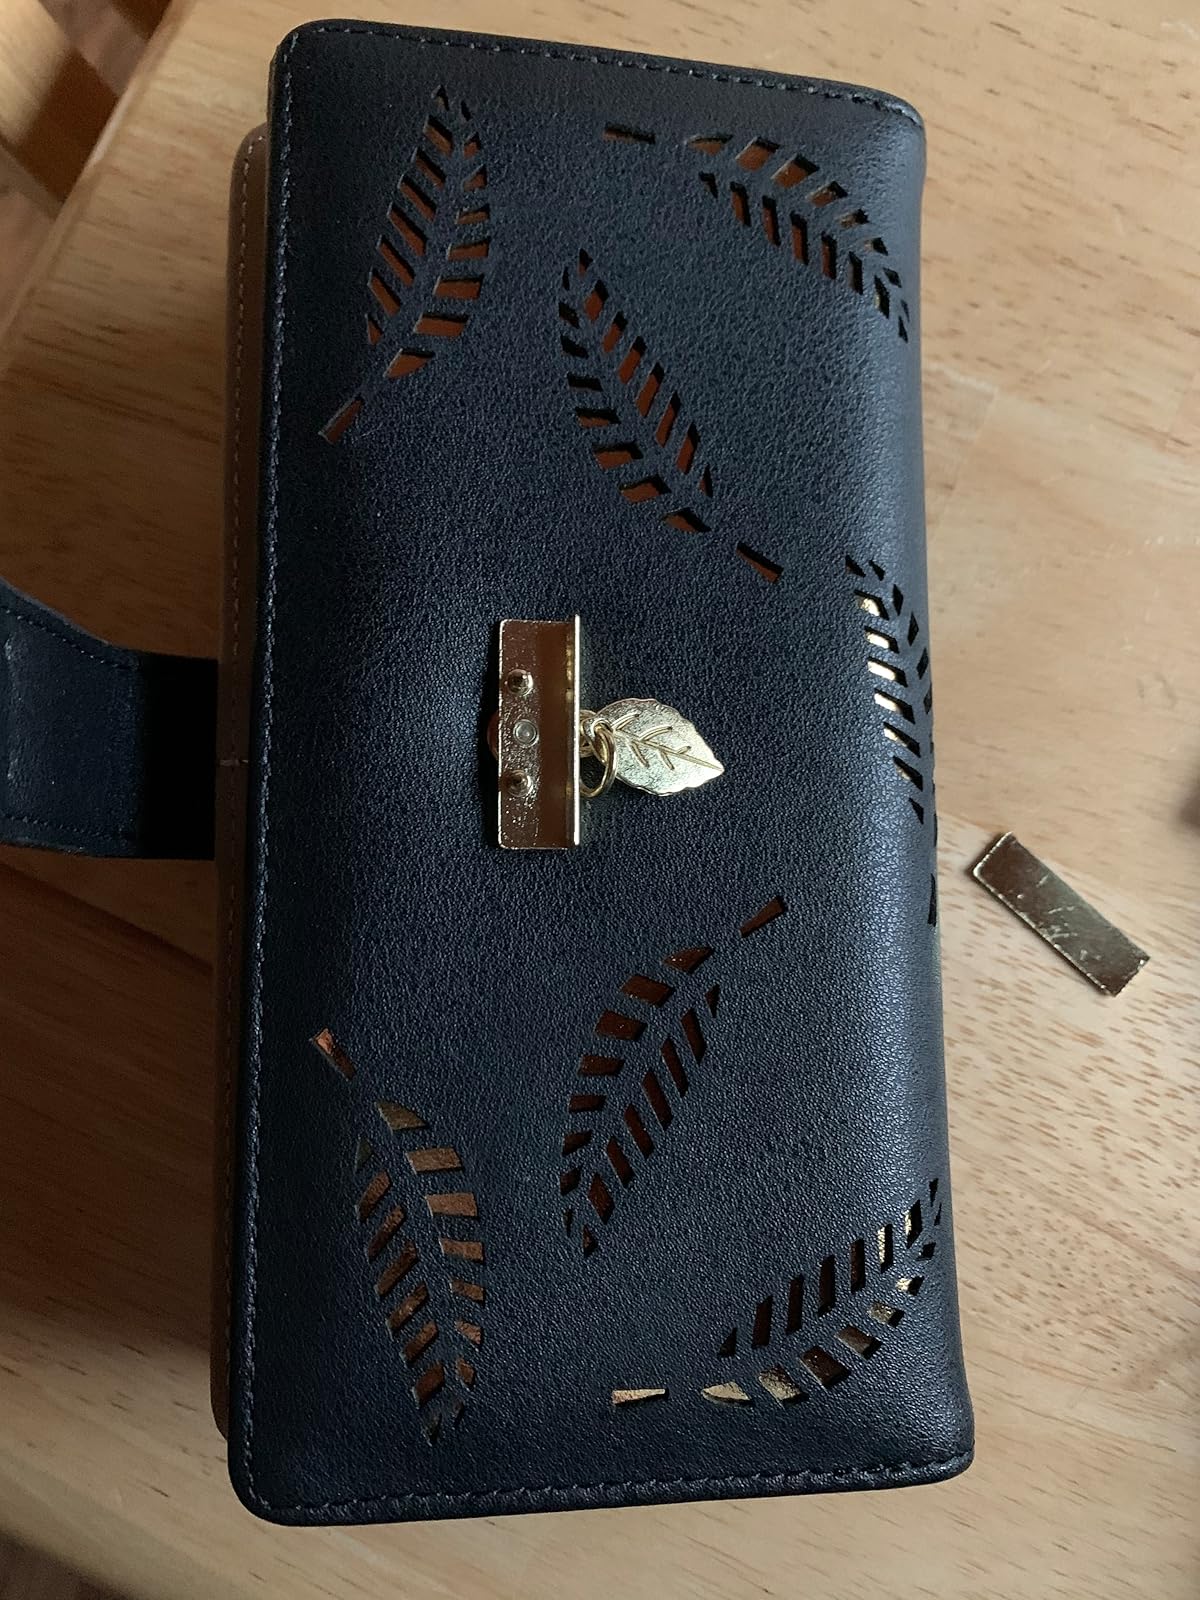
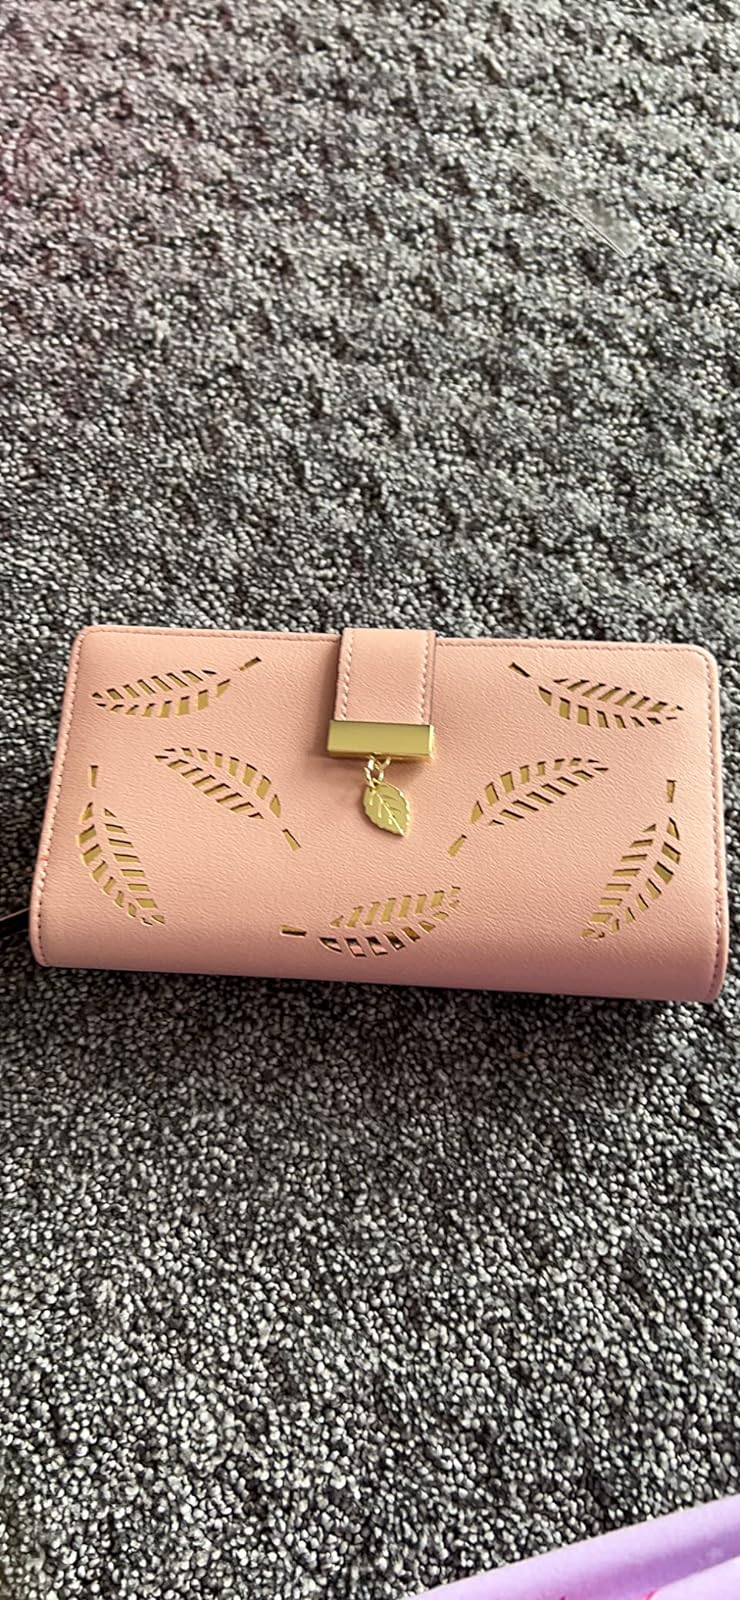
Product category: accessories_handbag
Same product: no